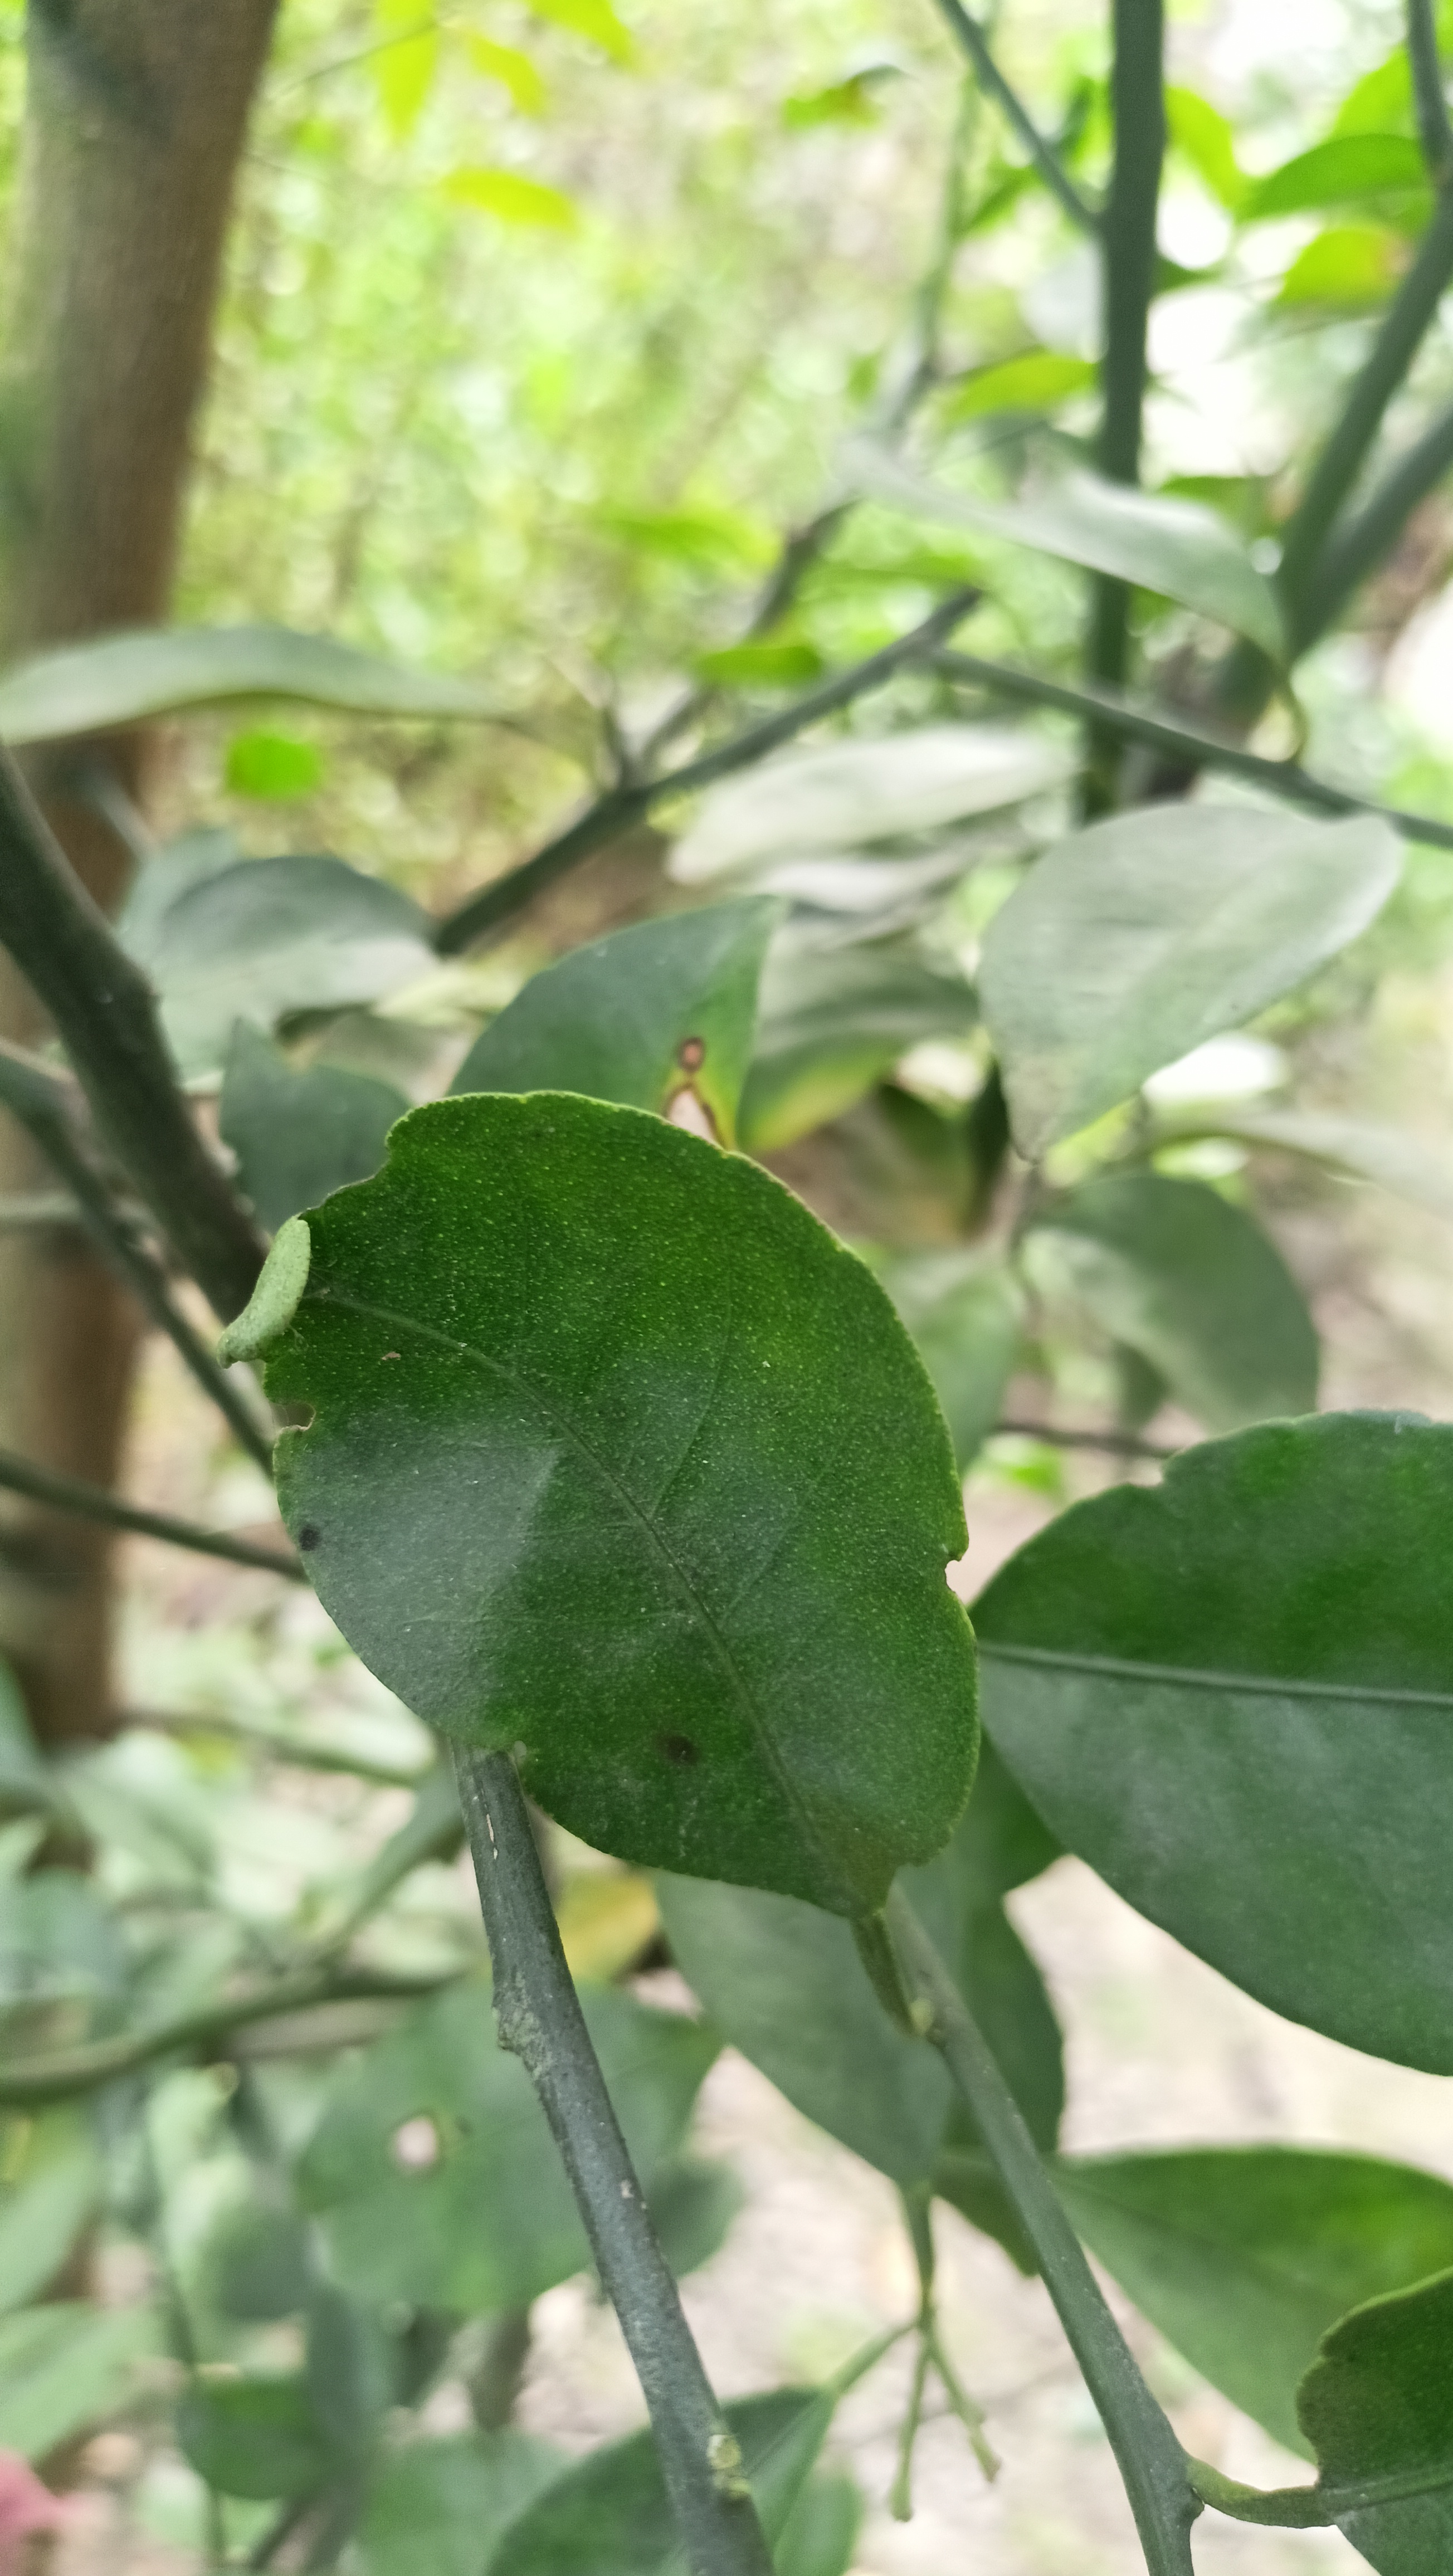
Mandarin leaf variety: China Mishti